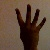
The image shows a hand gesture representing the number 4 in Indian Sign Language.